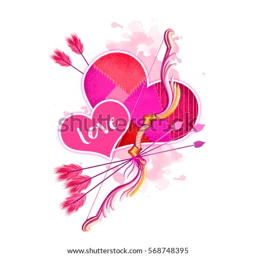
digital illustration of hearts with cupid 's bow and arrows .